Jimmy Caci

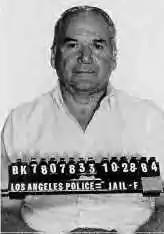
LAPD mugshot of Caci from 1984

Vincent Dominic "Jimmy" Caci (born August 1, 1925 – died August 16, 2011) was an American mobster and a "caporegime" in the Los Angeles crime family.